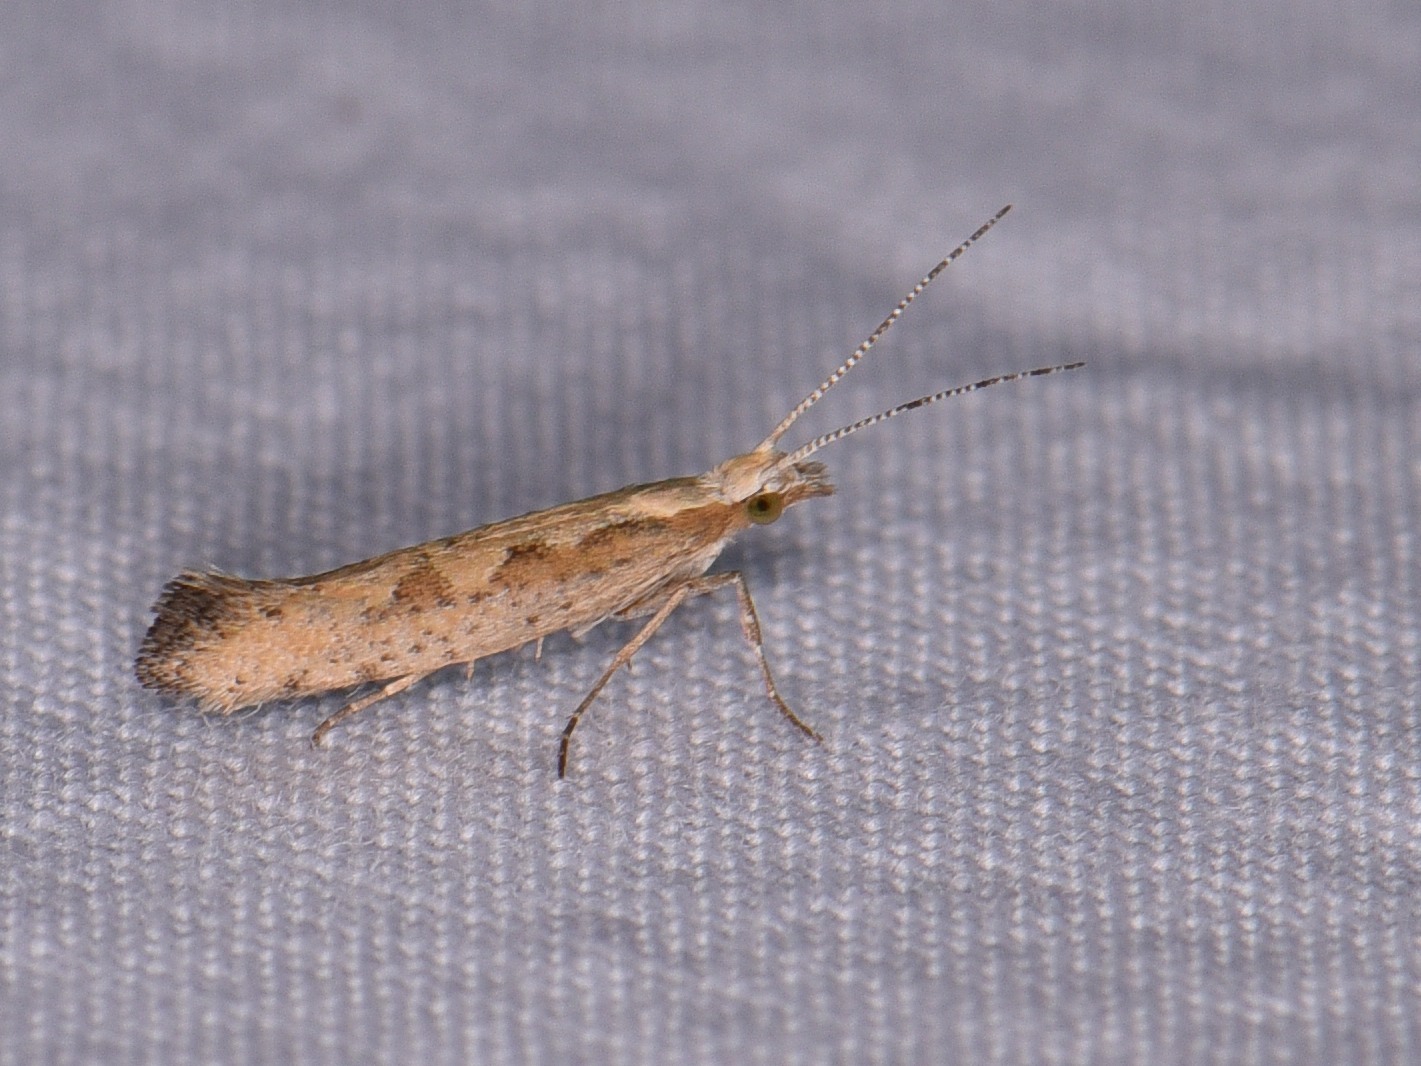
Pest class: diamondback_moth